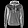
Label: Pullover